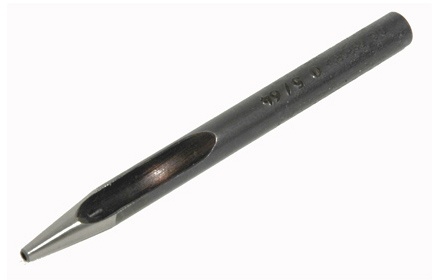
Hole Punch 5/64"
This high quality punch features a tempered steel shaft and a self cleaning hollow handle. Best results are obtained when used with a fairly heavy hammer, a stable surface (such as a work bench), and placing a cutting mat or piece of book board under the item being punched. Works well for punching through several sheets of paper, book board, and leather. Made in the USA.
Brand: C S Osborne
Category: Office Supplies > Paper Handling > Hole Punches